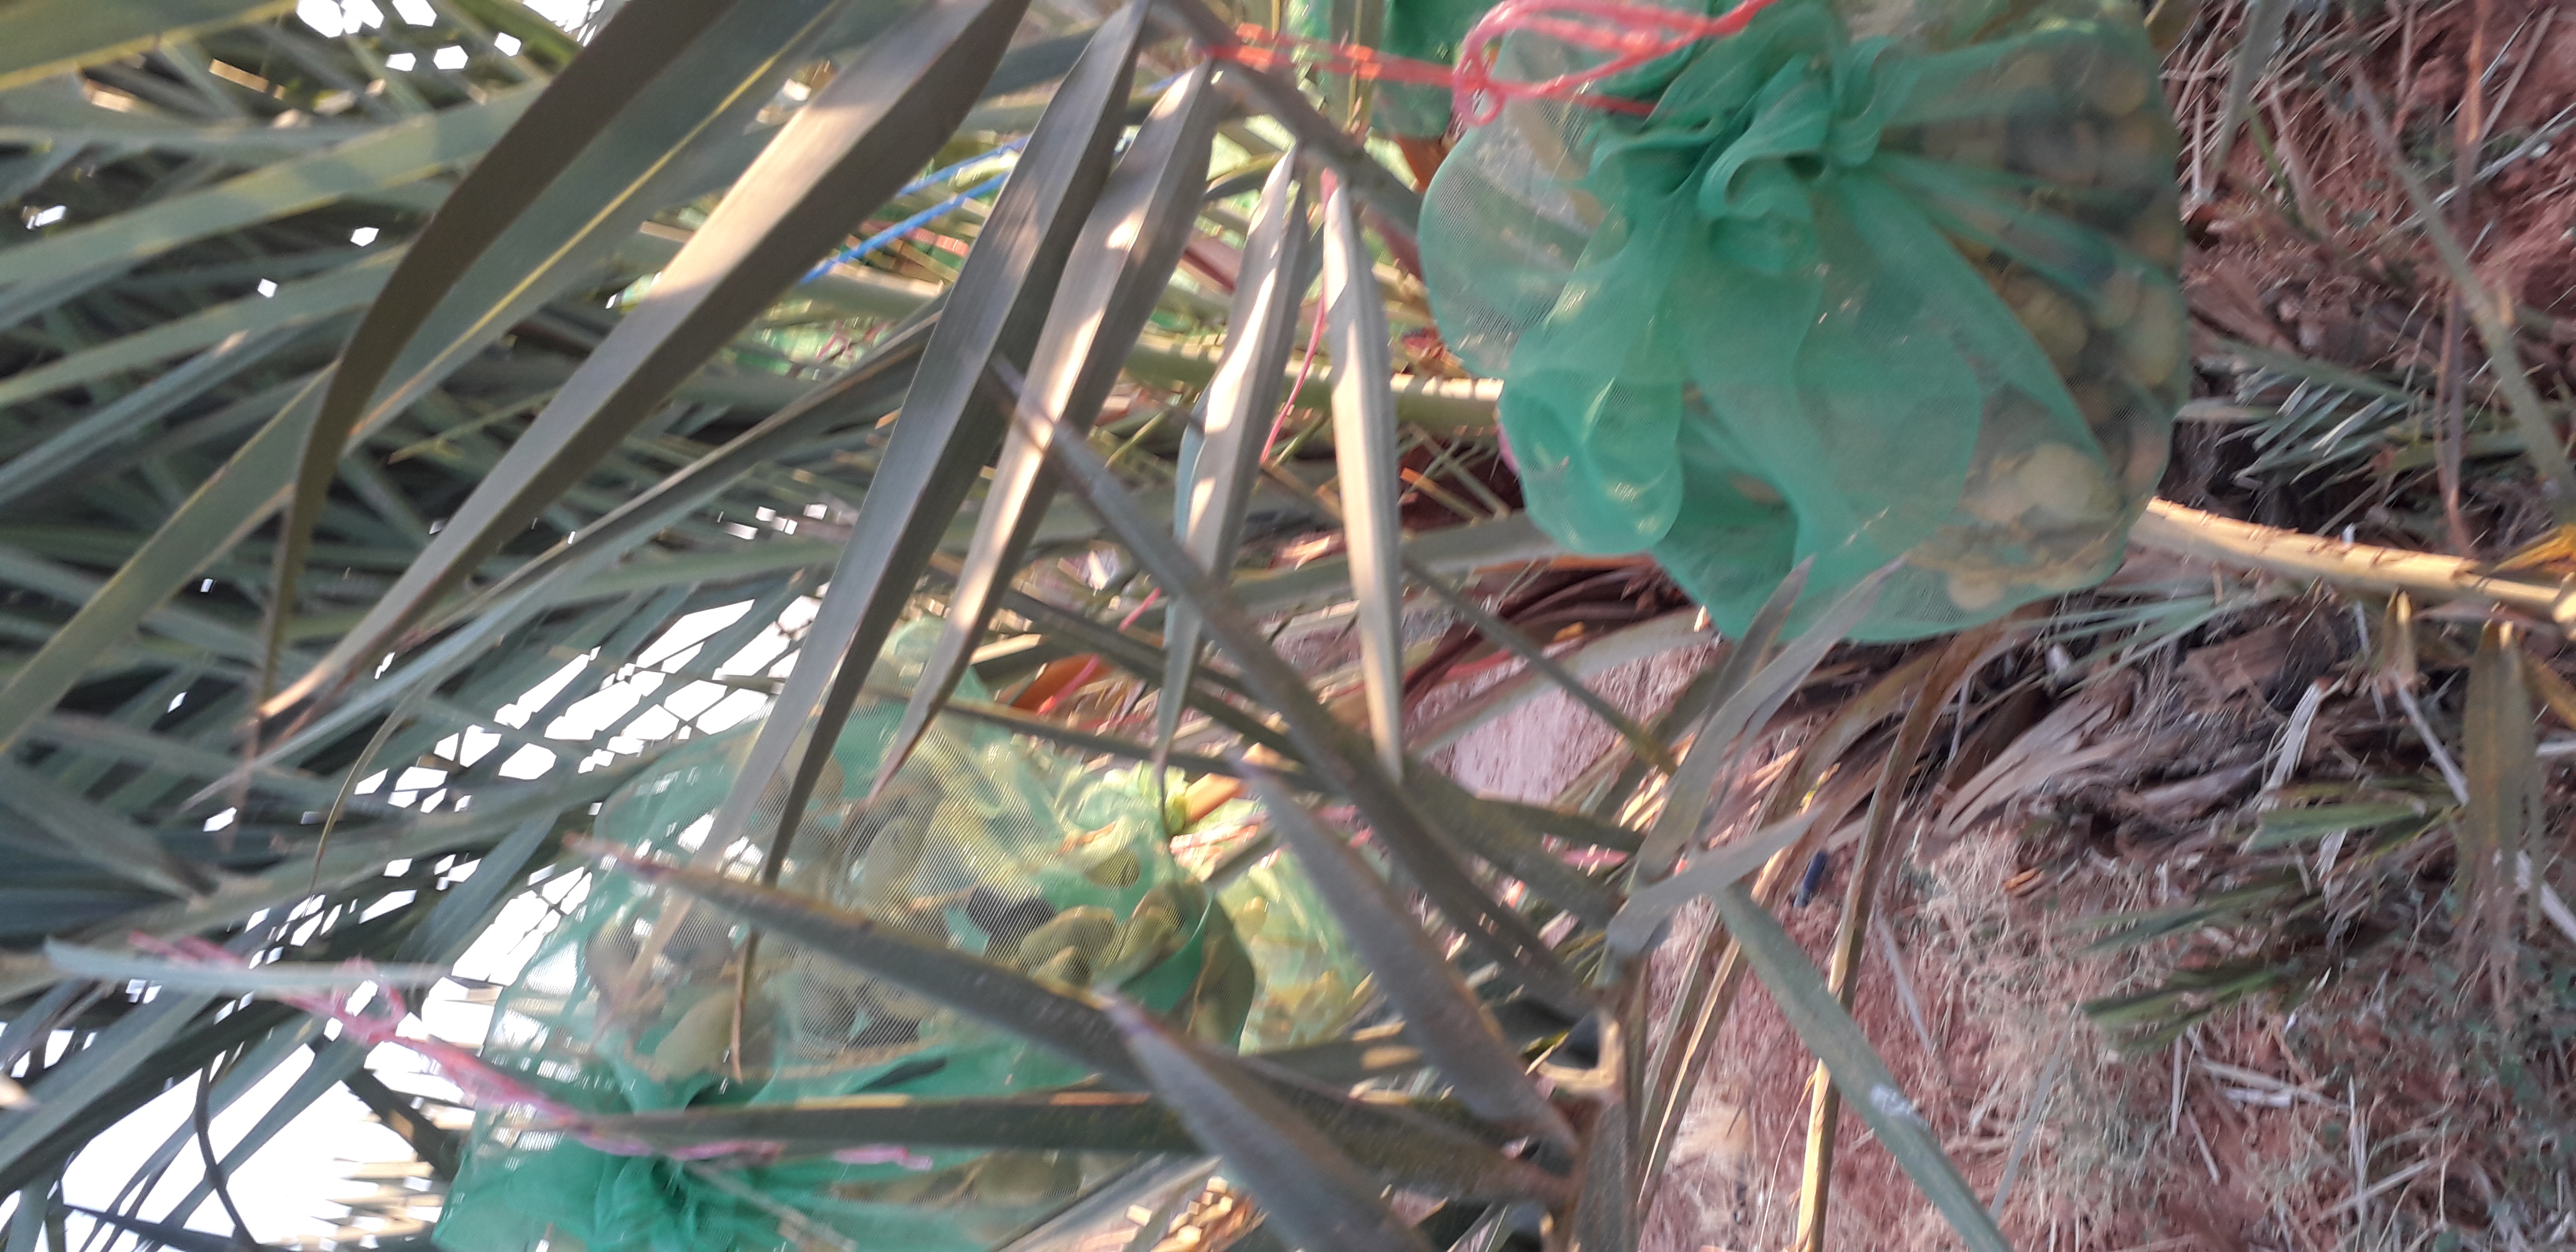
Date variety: Boumajhoul